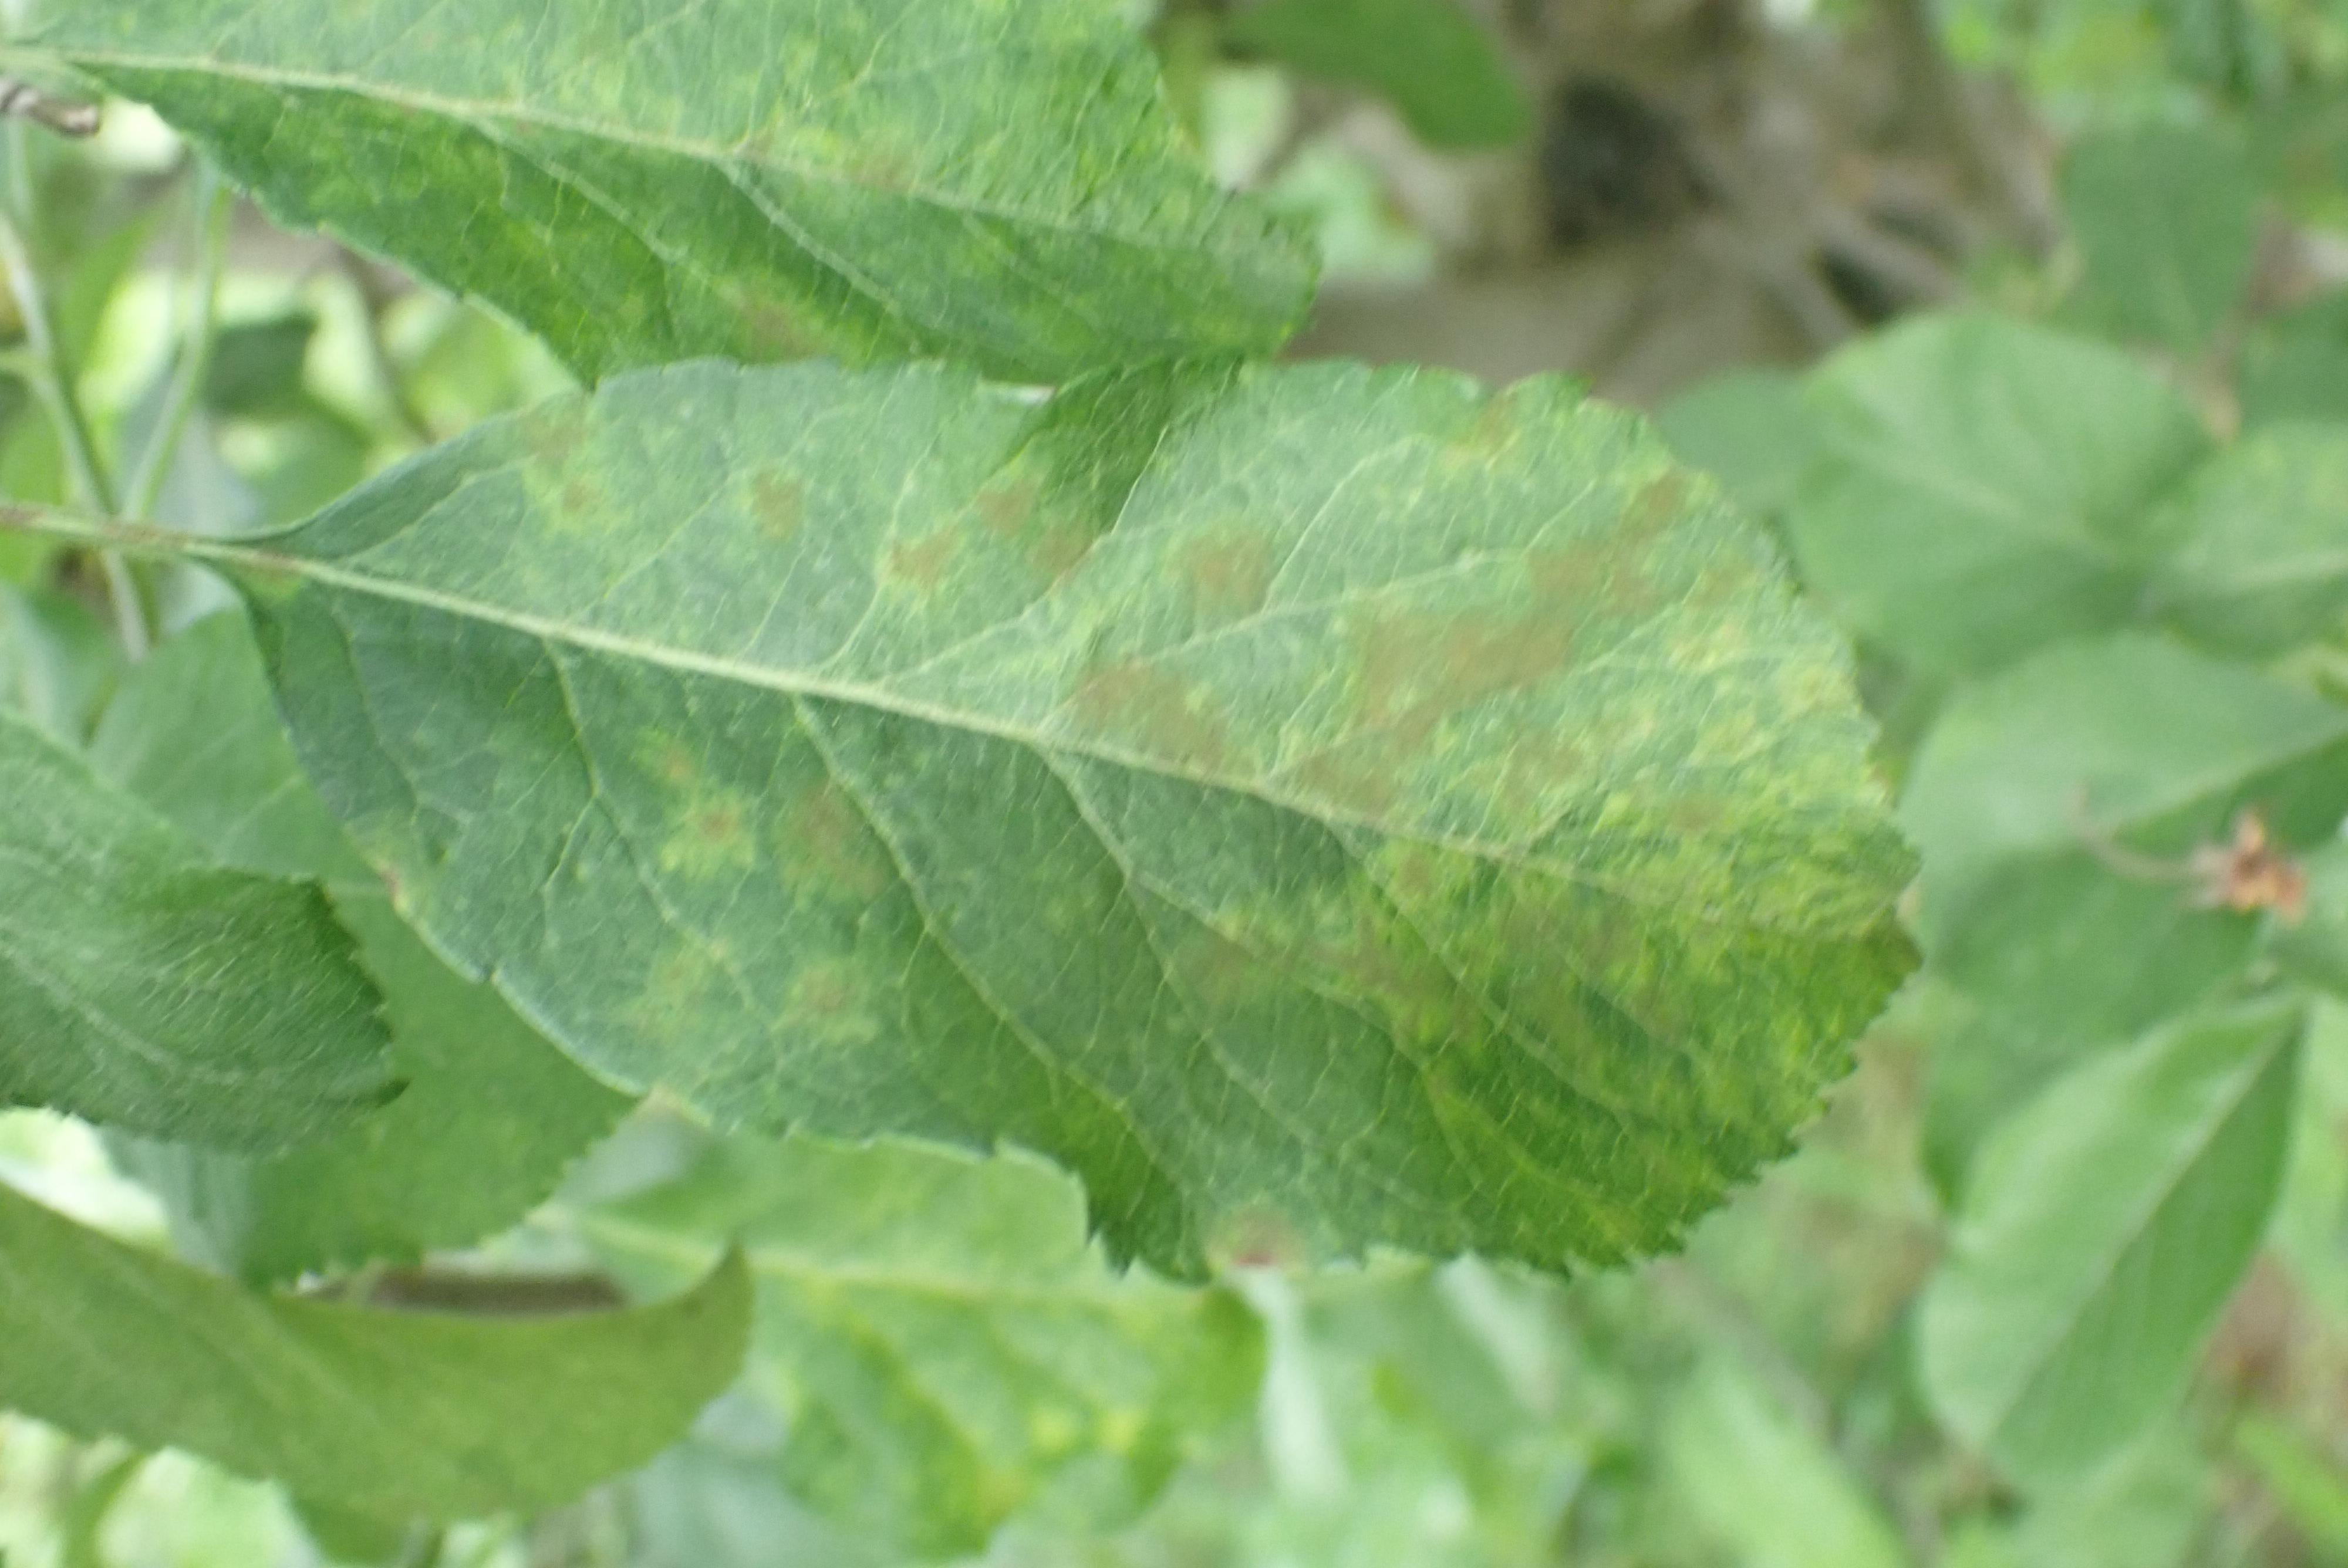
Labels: scab